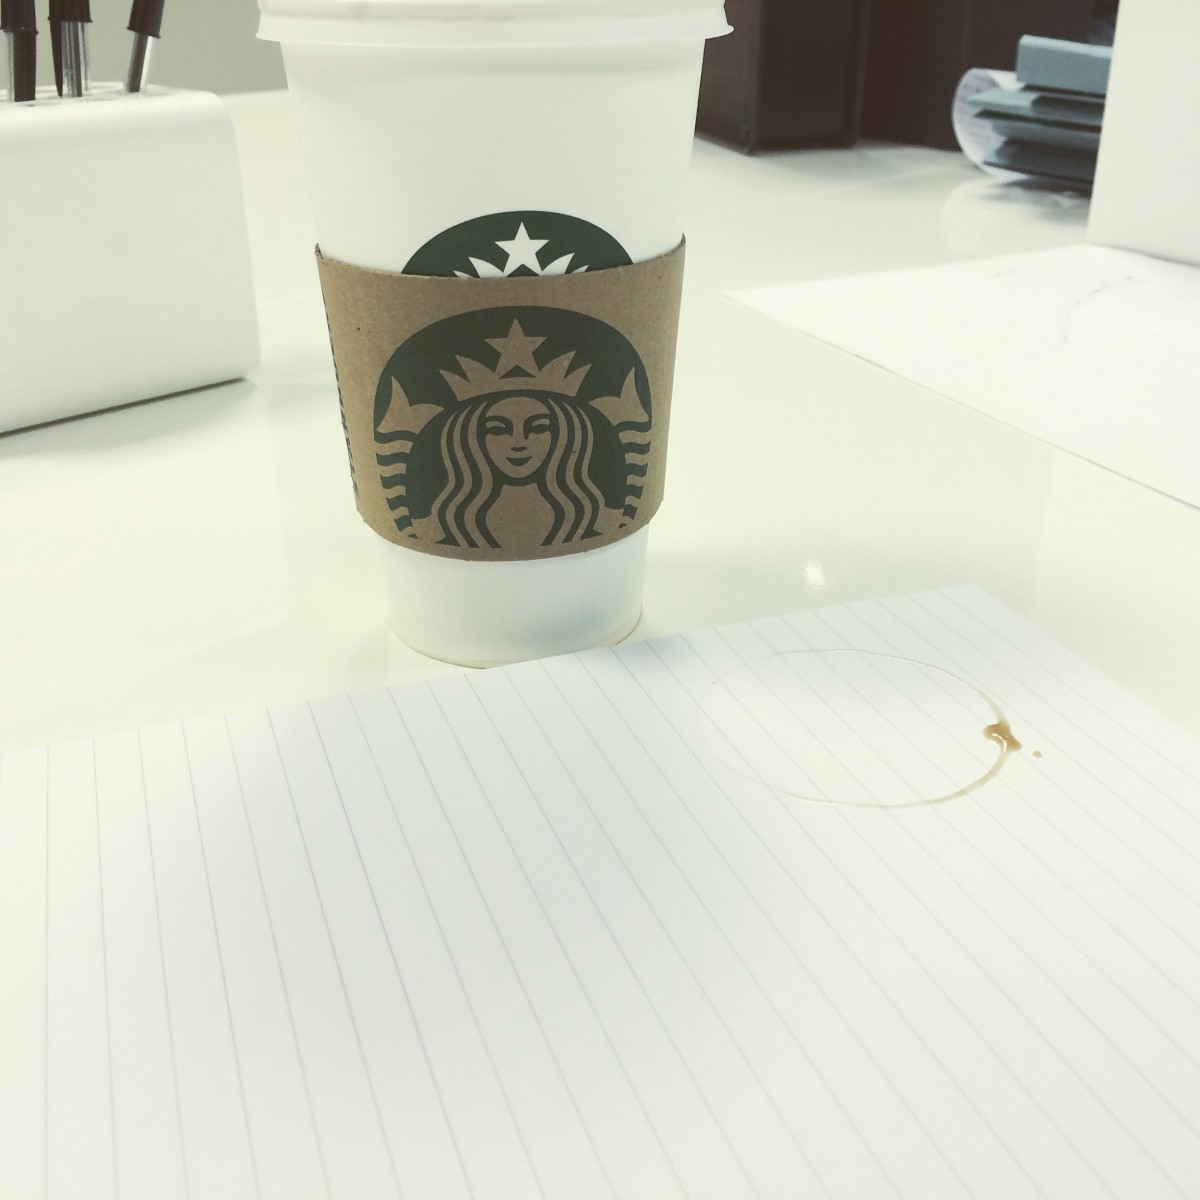
Tags: wood, floor, ceramic, furniture, lighting, coffee cup, design